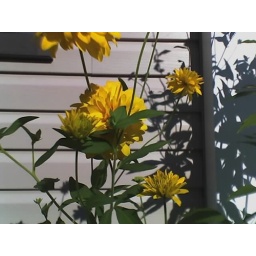
Yellow flowers in our flower bed.